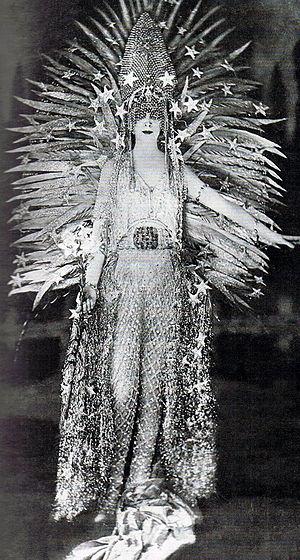
Luisa Casati, née Luisa Adele Rosa Maria von Amann le 28 janvier 1881 à Milan et morte le 1ᵉʳ juin 1957 à Londres, est une marquise italienne.